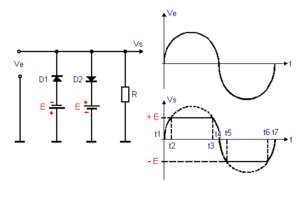
Ecreteur_mixte
L'écrêtage consiste à supprimer une partie de l'amplitude d'un signal. Le redressement supprimant les alternances négatives peut être considéré comme un cas particulier de l'écrêtage.